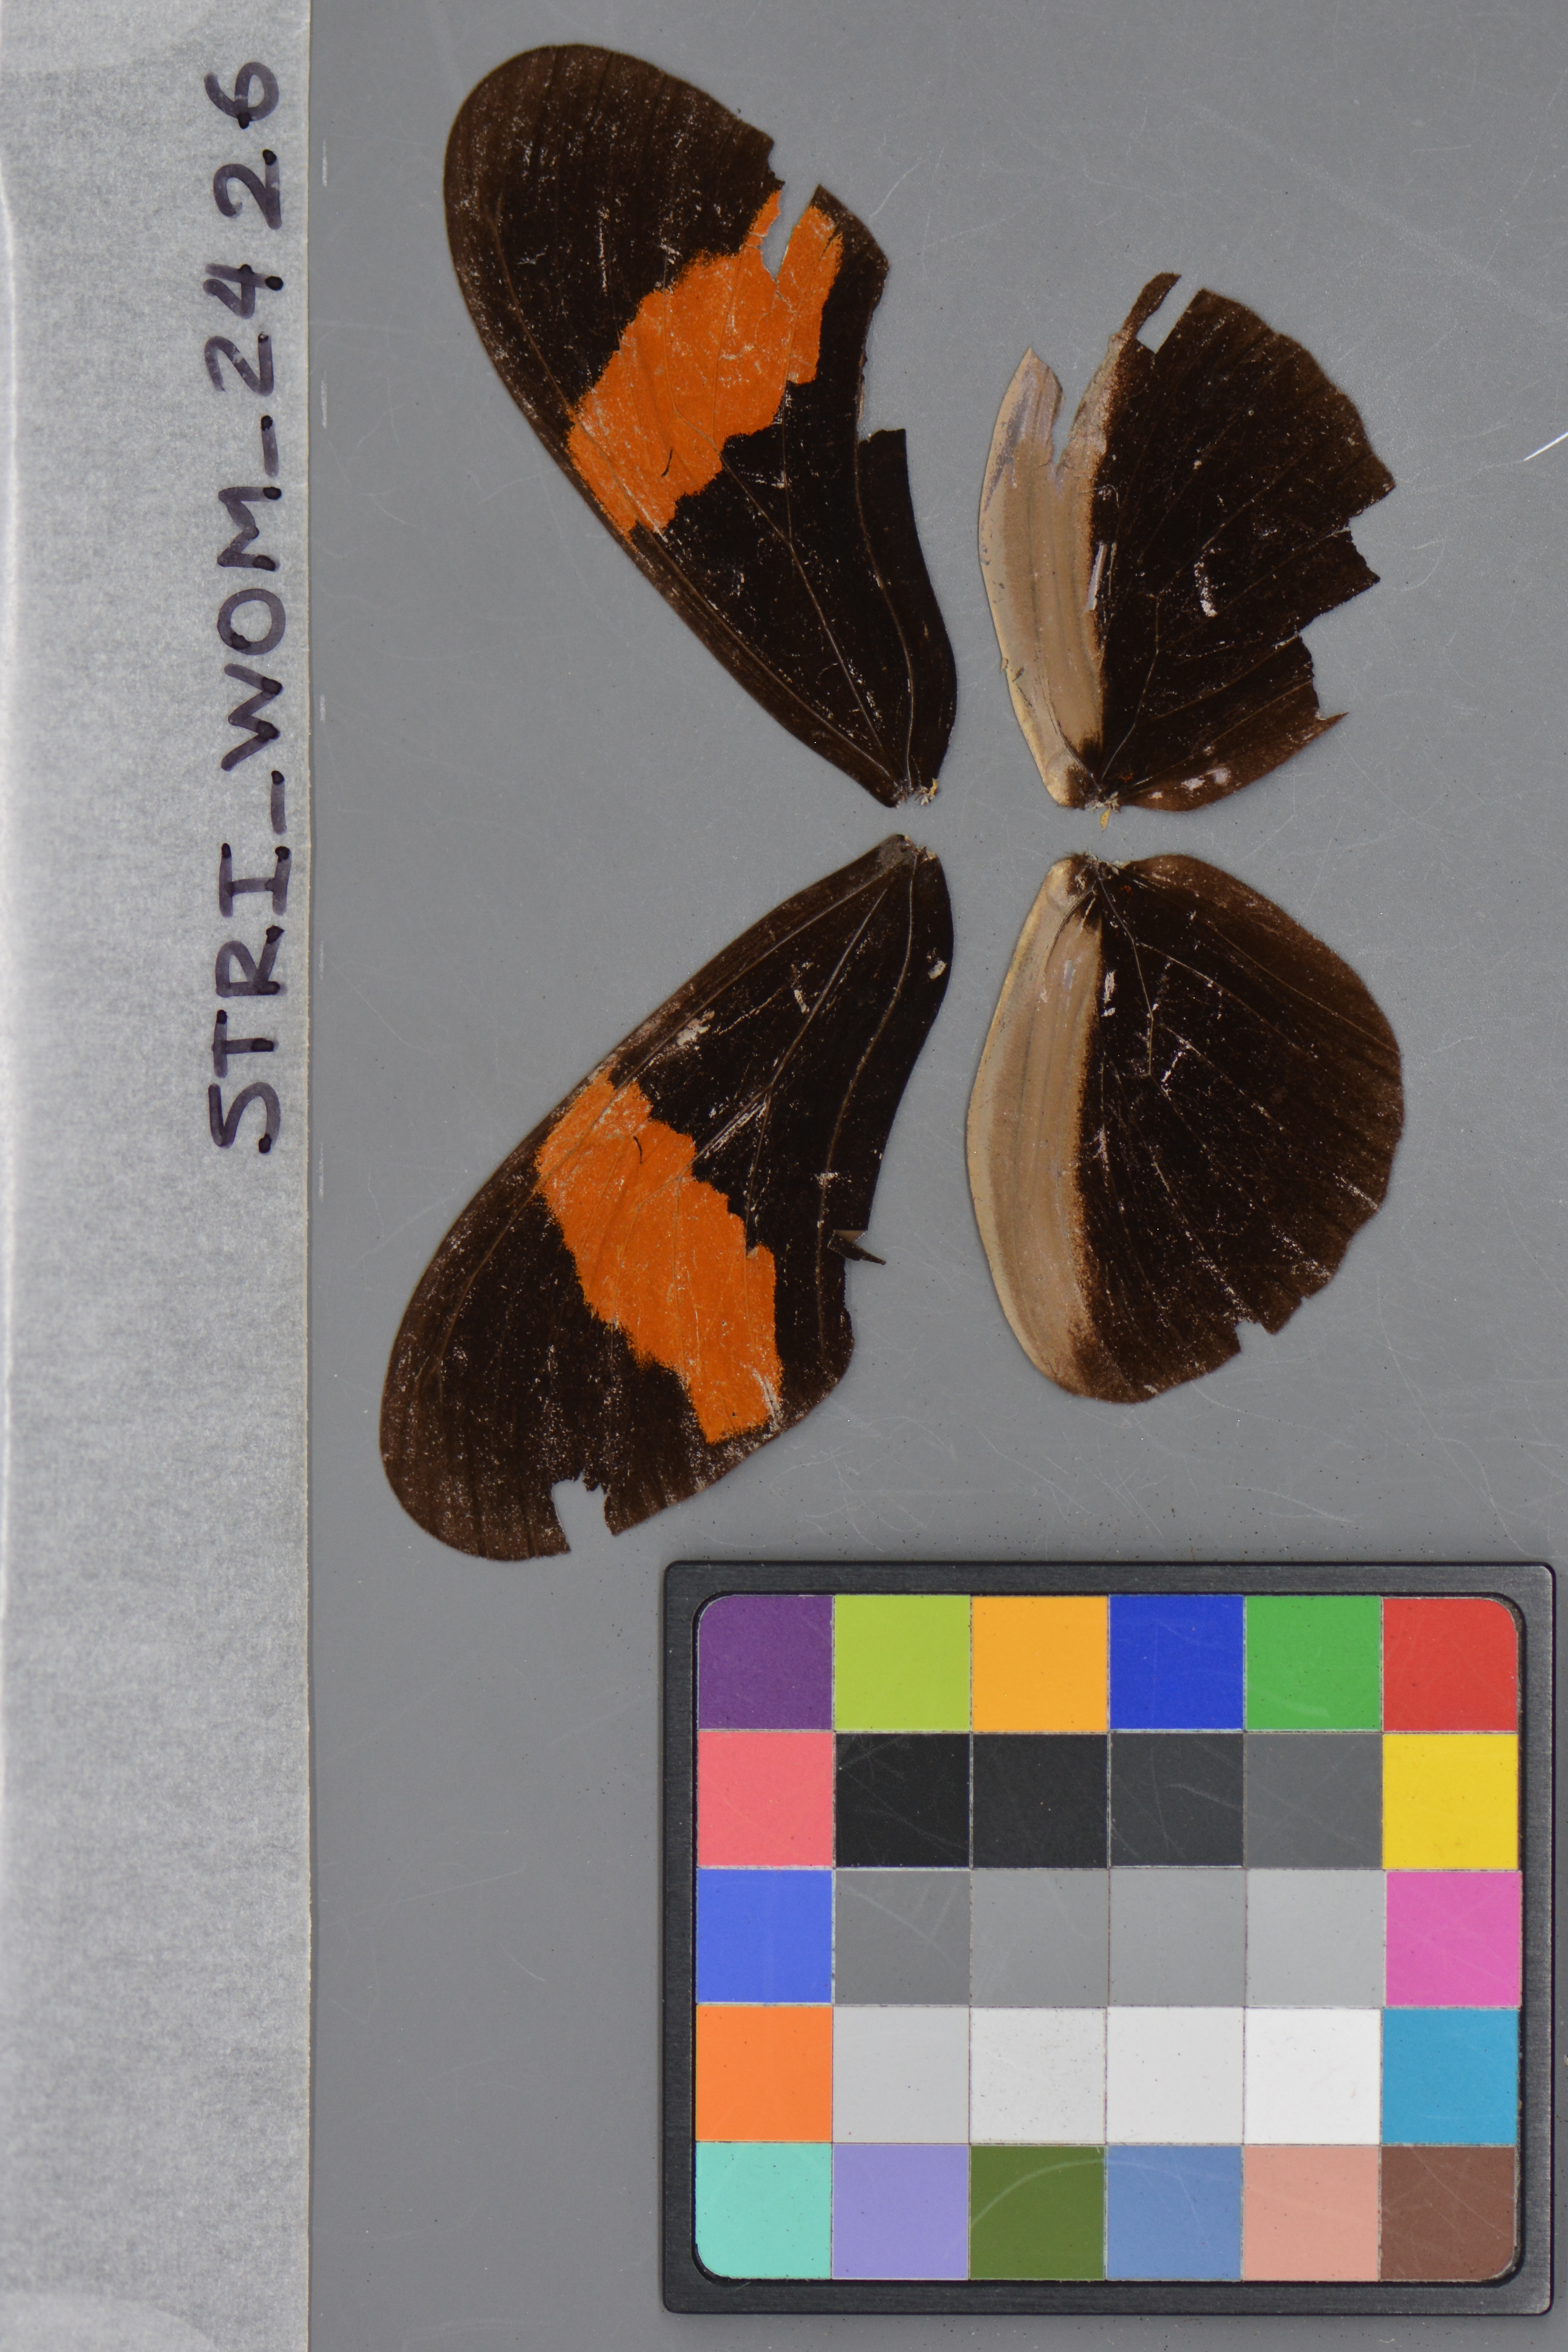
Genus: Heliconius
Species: erato
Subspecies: hybrid
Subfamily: Heliconiinae
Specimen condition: damaged
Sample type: Wild
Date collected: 02-Nov-99